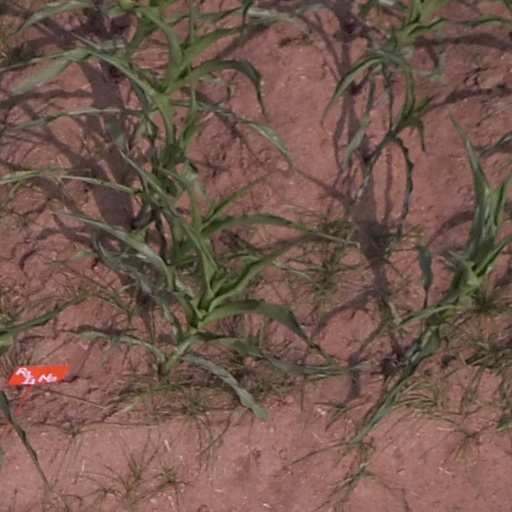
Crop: maize; corn